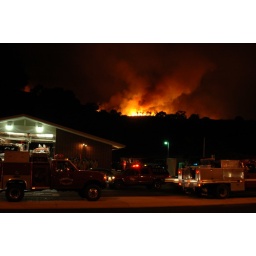
Ok the building in front here is a fire house